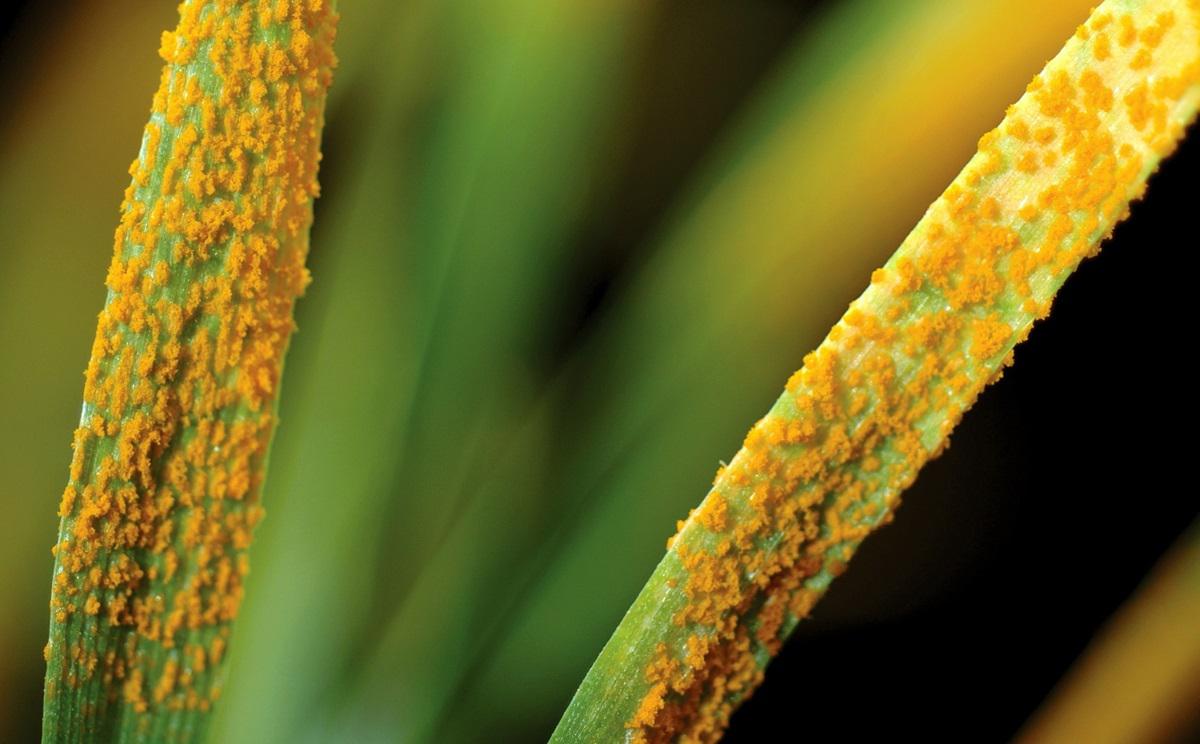
Plant: Wheat
Disease: wheat stripe rust